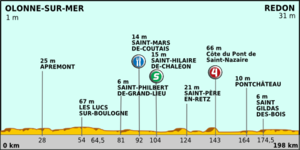
La 3ᵉ étape du Tour de France 2011 s'est déroulée le lundi 4 juillet 2011. Elle est partie d'Olonne-sur-Mer pour arriver à Redon après 198 km. Cette étape est remportée au sprint par l'Américain Tyler Farrar. Le champion du monde norvégien Thor Hushovd conserve le maillot jaune.